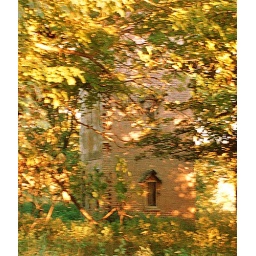
ruind house found in forest in Cotsworlds